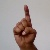
The image shows a hand gesture representing the letter 'D' in Indian Sign Language.